Climate of south-west England

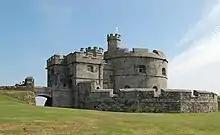
In June 1925, Pendennis Point ("castle pictured") recorded the most monthly sunshine in the south-west.

Average annual sunshine totals rise above 1,600 hours along the coast—higher totals are recorded on the region's southern coast at the English Channel than on its northern coast along the Bristol Channel. 1,400–1,600 hours of annual sunshine are to be expected in inland areas of the south west. In June 1925, the highest monthly sunshine totals were recorded: 381.7 hours at Pendennis Point, Cornwall and 334.8 hours at Long Ashton, Somerset. During the winter months, which are the dullest, less than 20 hours of monthly sunshine have occasionally been recorded. In December 1998 there were 20 days without sun recorded at Yeovilton.